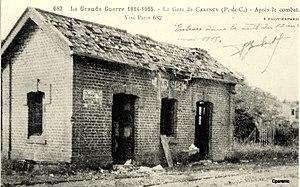
Carte postale Titre
La station de Carency est une ancienne station de la ligne de chemin de fer secondaire de Lens à Frévent de la Société des chemins de fer économiques du Nord, située sur le territoire de la commune de Liencourt, dans le département du Pas-de-Calais, en région Hauts-de-France.
La station de Rebreuve-sur-Canche est une ancienne station de la ligne de chemin de fer secondaire de Lens à Frévent de la Société des chemins de fer économiques du Nord, située sur le territoire de la commune de Rebreuve-sur-Canche, dans le département du Pas-de-Calais, en région Hauts-de-France.
La station de Bouvines est une ancienne station du tramway de Saint-Amand à Hellemmes de la Société des chemins de fer économiques du Nord, située sur le territoire de la commune de Bouvines, dans le département du Nord, en région Hauts-de-France.
Le tramway de Saint-Amand à Hellemmes, est une ligne de tramway qui a fonctionné entre ces deux villes du département du Nord entre 1896 et 1932. Il fut construit et exploité par la compagnie des Chemins de fer économiques du Nord.
La station de Carency est une ancienne station de la ligne de chemin de fer secondaire de Lens à Frévent de la Société des chemins de fer économiques du Nord, située sur le territoire de la commune de Carency, dans le département du Pas-de-Calais, en région Hauts-de-France.
Liste des gares et stations de la Société des Chemins de fer économiques du Nord.